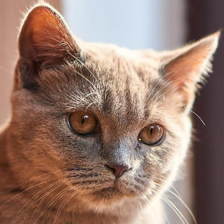
Label: animals